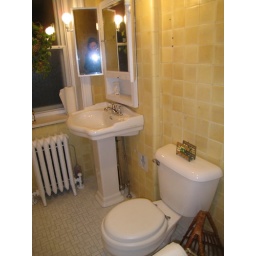
The sink and toilet of the hall bathroom. Note the light fixtures on the mirror. Spot the sexy photographer in the mirror.